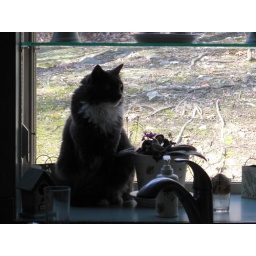
Crash sitting in the window over the kitchen sink